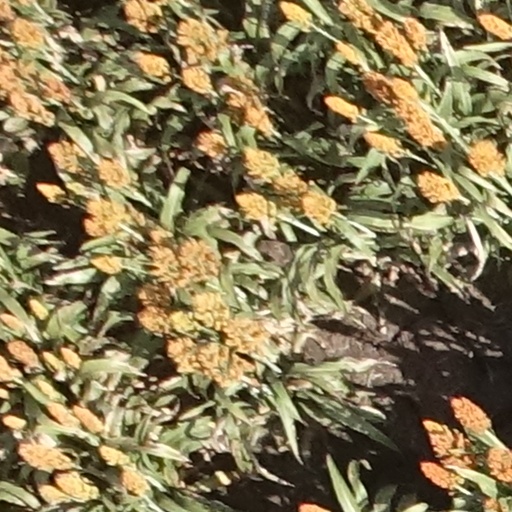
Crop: sorghum